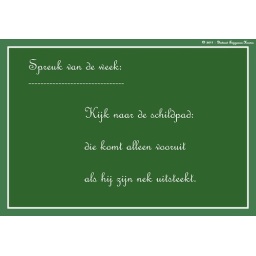
Spreuk van de week (5) gezien in Antonius, Nieuwe Binnenweg. en in collage verwerkt door Dietmut